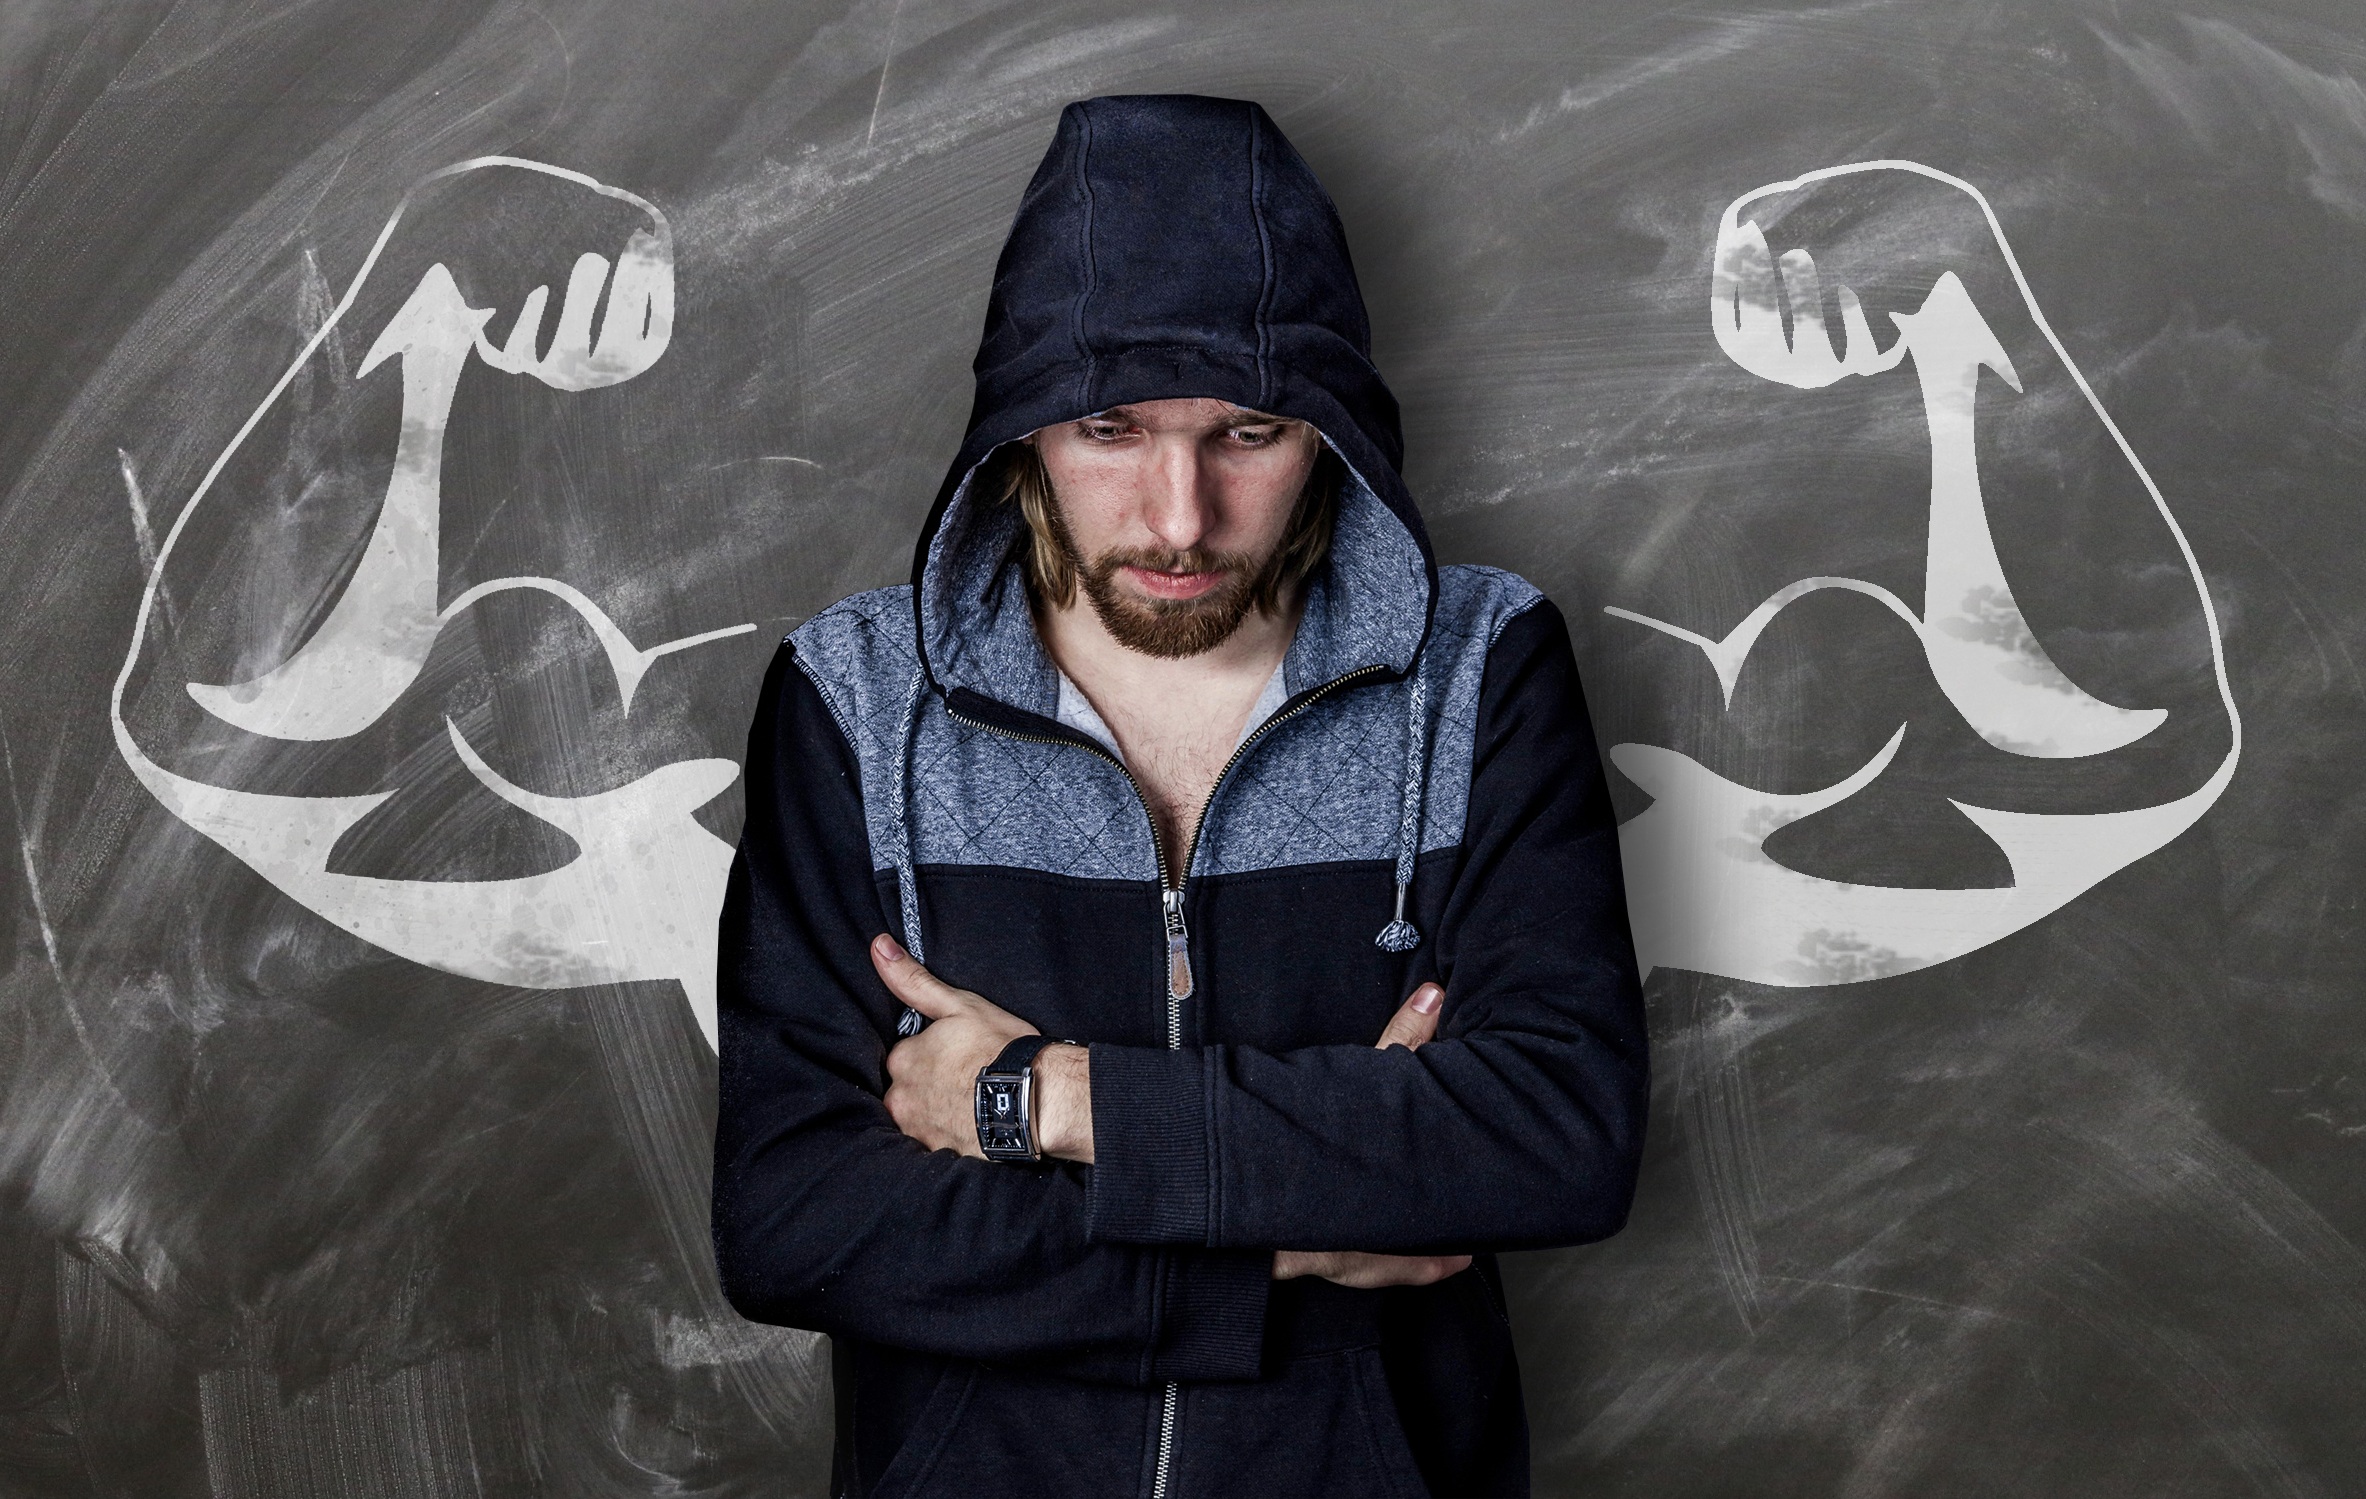
hand, man, board, hair, male, portrait, training, clothing, black, arm, fitness, muscle, hood, long, art, dream, bart, drawing, chalk, biceps, photograph, pose, hope, total, body, six, strong, presentation, force, half, pack, disappointment, strength training, muscles, disappointed, hardness, weak, forearm, upper arm, interleaving